Mariam Fakhr Eddine

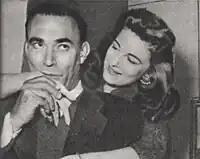

In 2007, Mariam Fakhr Eddine was cast as Mrs. Aida in the French-Canadian romantic drama film "Whatever Lola Wants". She attended the Alexandria International Film Festival in 2009. Until her death in 2014, Fakhr Eddine appeared in more than 200 films. Her younger brother, Youssef Fakhr Eddine, was also a leading actor. She went on to appear in the films "The Murderous Suspicion" (1953), "The Good Land" (1954), "The Love Message" (1954), "A Window on Paradise" (1954), "Return My Heart" (1957), "Rendezvous with the past" (1961), "The Cursed Palace" (1962), "Soft Hands" (1963), "El-Asfour" (1972) and "Secret Visit" (1981).